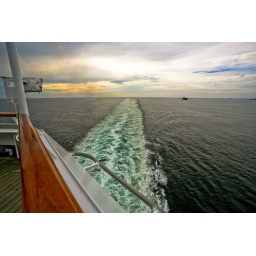
Dirty gulf water around Galveston, TX. Also theres icky smoke from the ship in the left of the shot.